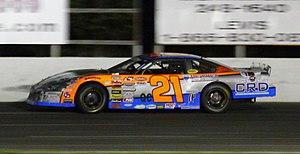
Jean-François Déry - Série ACT - Autodrome Montmagny - 27 juin 2015 (photo Paul-Émile Poulin-Jacques)
Jean-François Déry est un pilote automobile de stock-car né le 5 août 1974 à Québec.